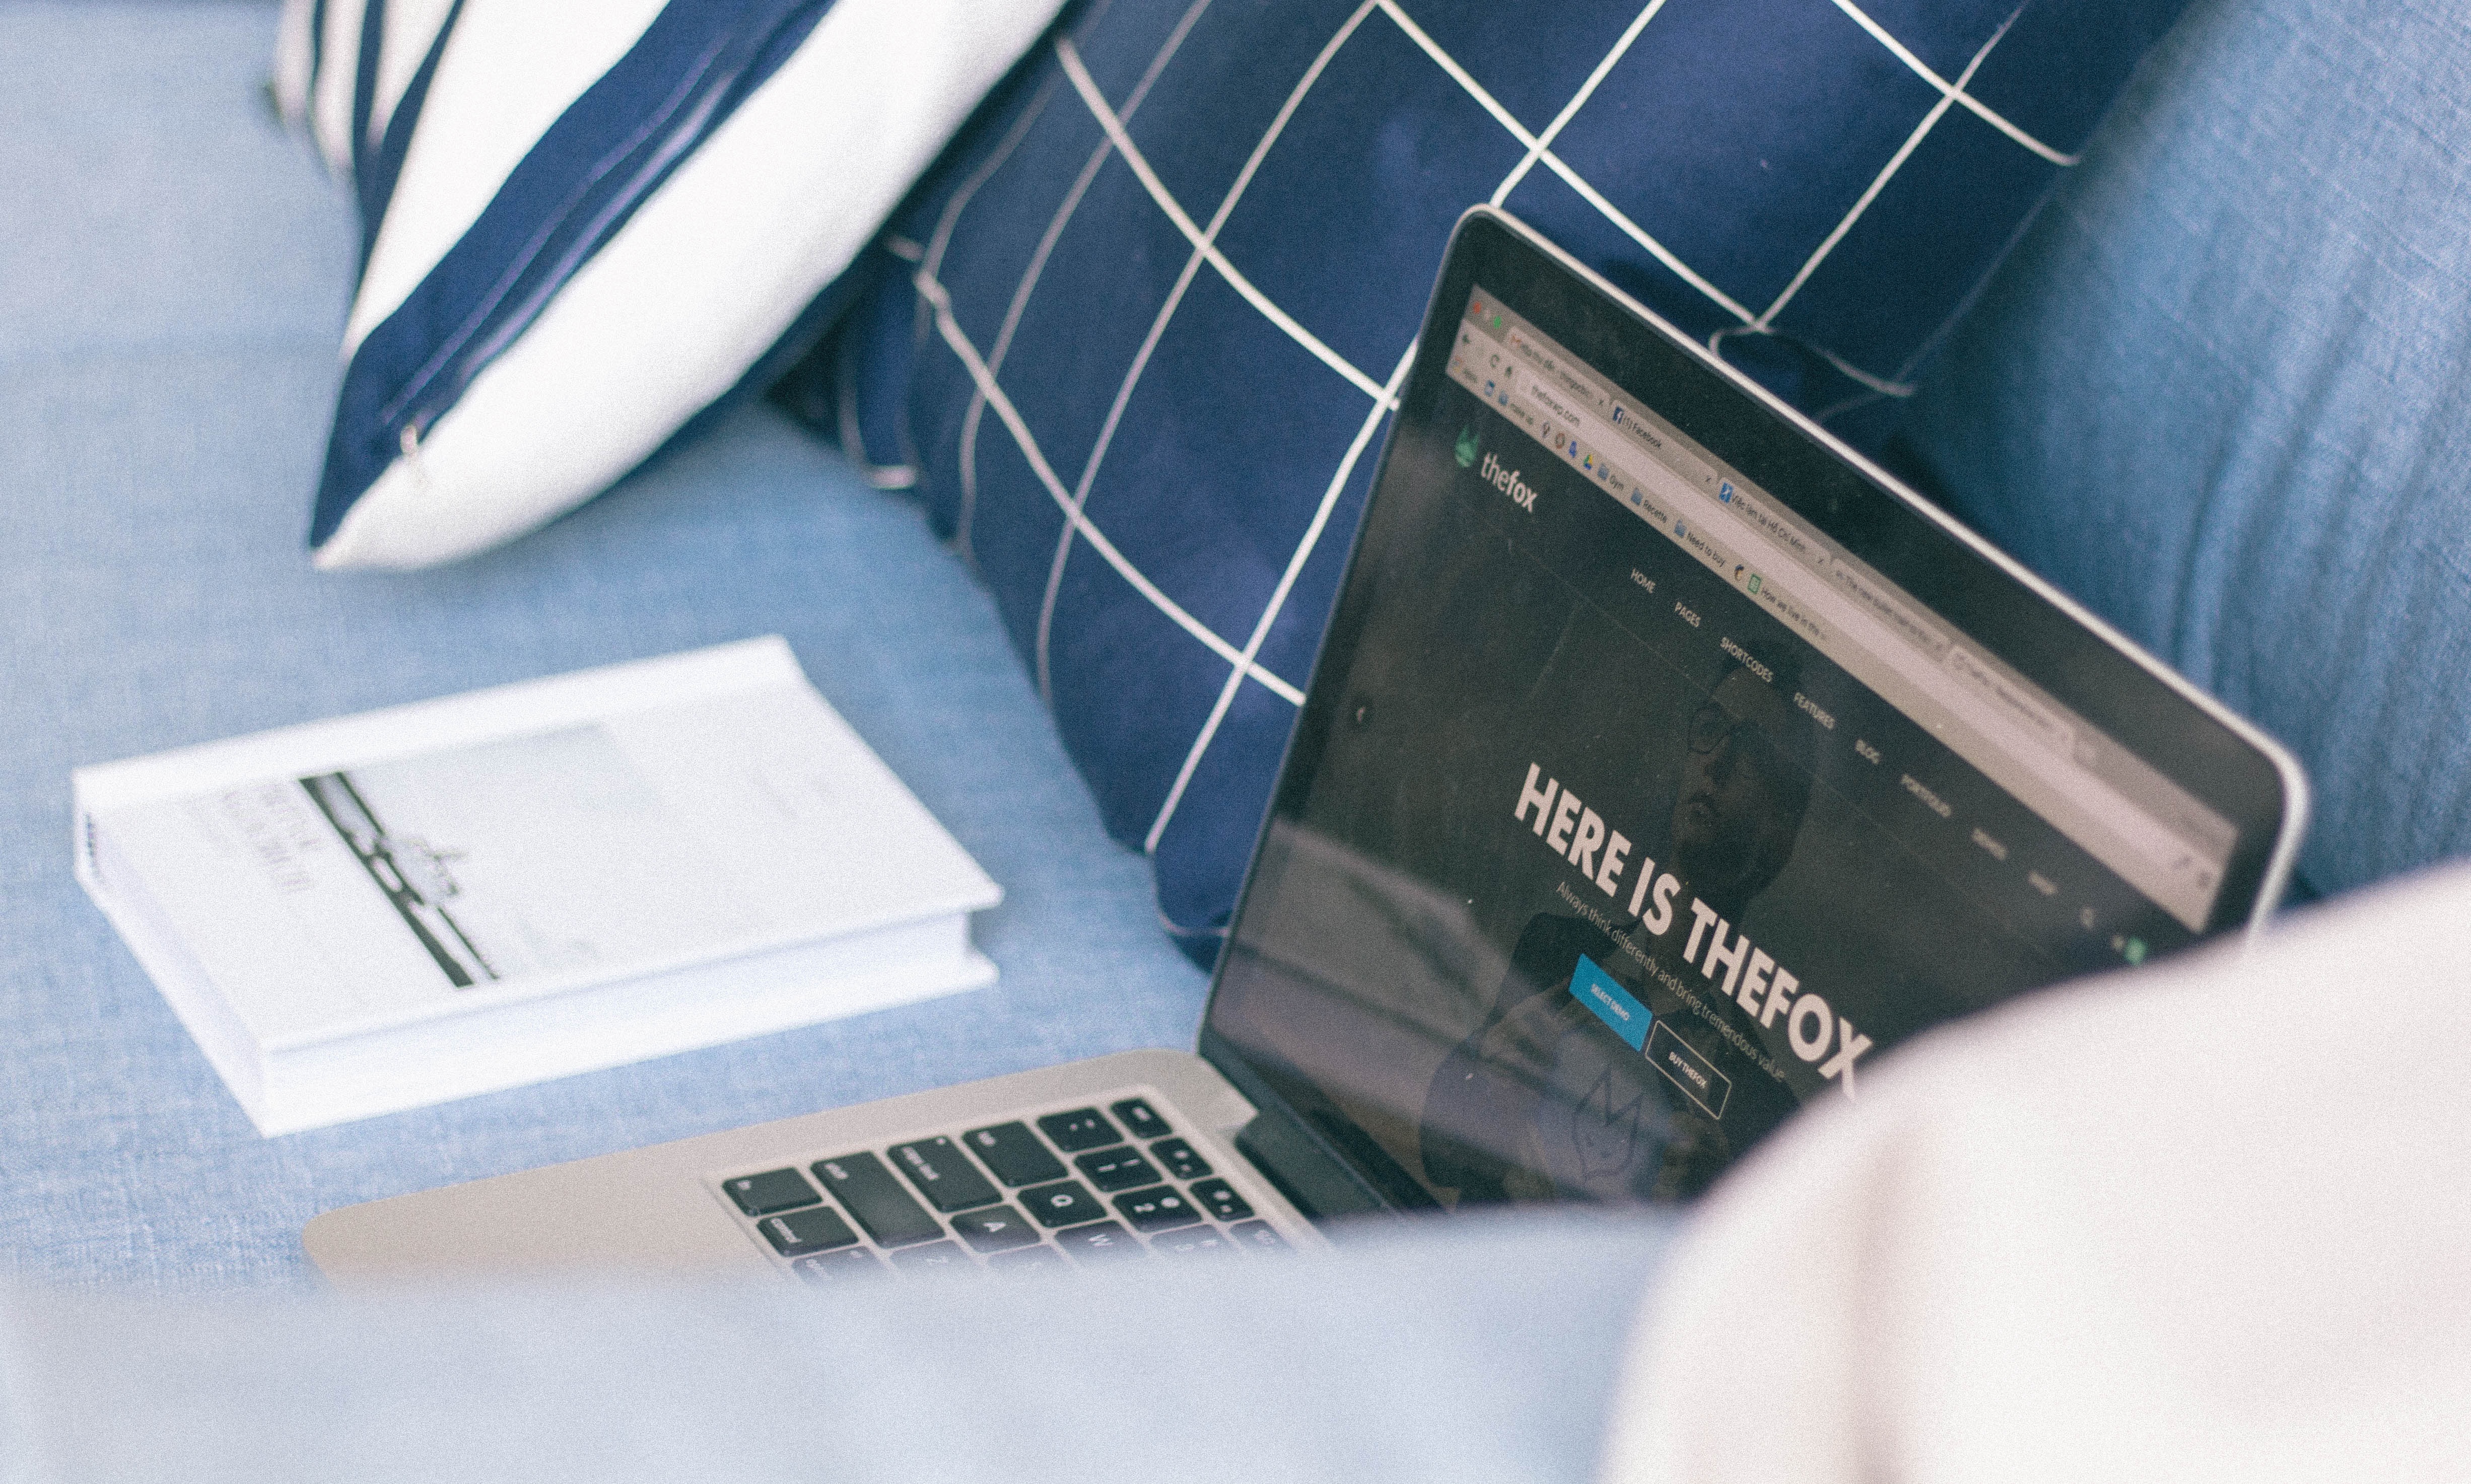
writing, hand, energy, brand, product, cash, document